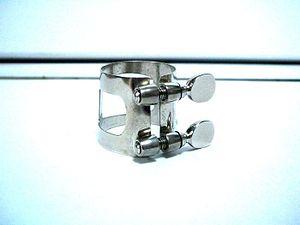
Sur les instruments à anche simple — clarinette, saxophone, etc. —, la ligature est un organe servant à maintenir l'anche sur le bec, tout en lui laissant la liberté de vibrer. On trouve généralement des ligatures souples en cuir, en métal, ou en matière plastique. Certaines ligatures rigides sont de véritables mécanismes de bridage. La terminologie est associée à la cordelette encore utilisée dans la réalisation des anches de hautbois, ou pour ligaturer les anches sur les clarinettes allemandes.